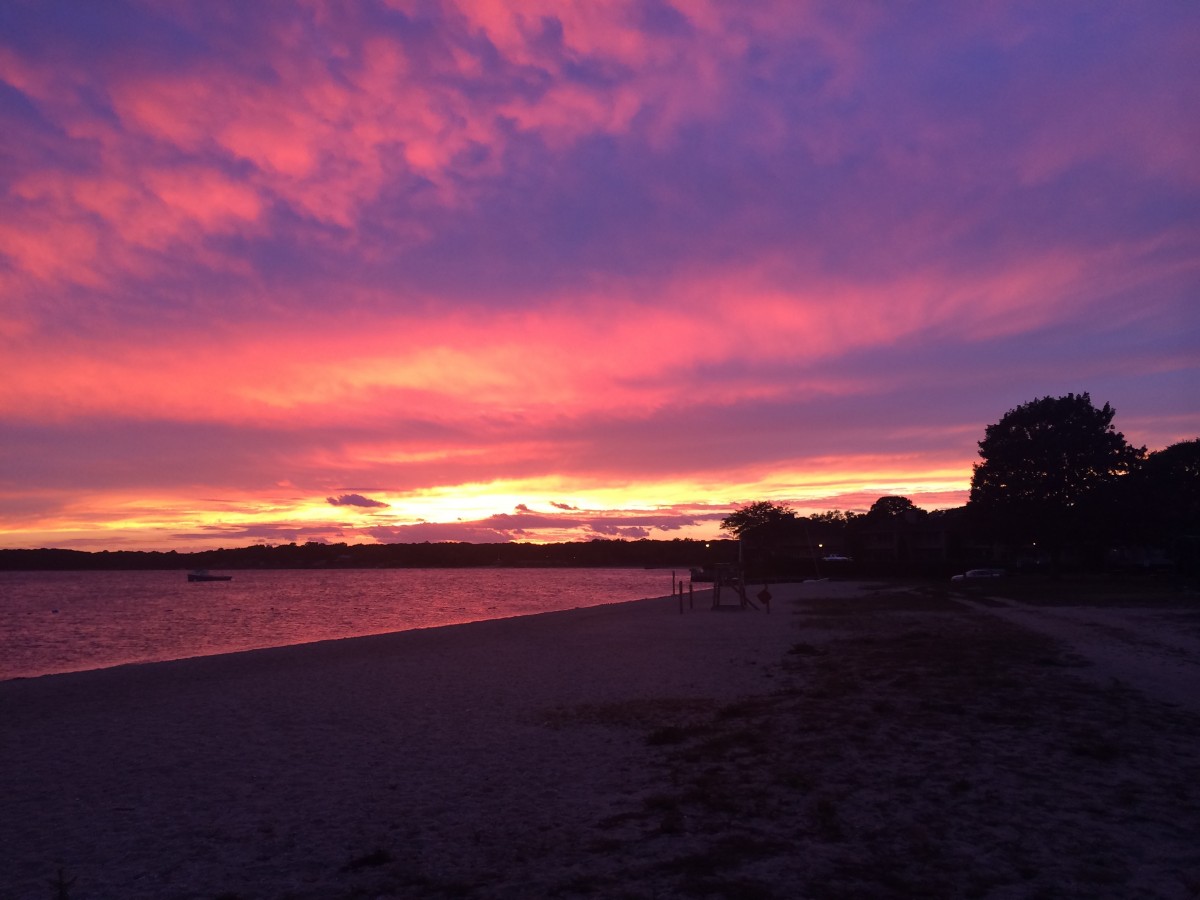
Tags: sea, coast, ocean, horizon, cloud, sun, sunrise, sunset, shore, dawn, dusk, evening, bay, body of water, afterglow